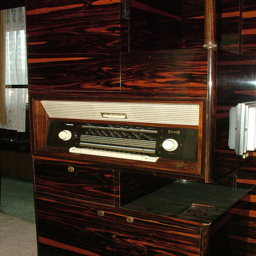
An old radio system mounted inside a shelf.
A wooden structure with a radio inside of it.
An old stereo built into a wooden cabinet.
there is a very old radio in this brown shelf
A vintage radio built into a shelving unit.